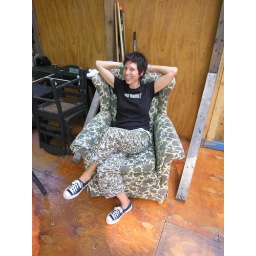
with her 'got moms' shirt in the wingback chair we had for a theatrical piece on our stage